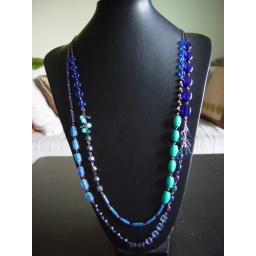
A mixture of czech glass beads, semi-precious stones in all shapes and sizes, in all shades of blue. To purchase: S$49.00